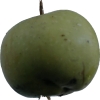
Label: Apple 12